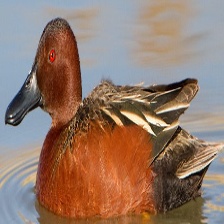
Species: CINNAMON TEAL
Scientific name: ANAS CYANOPTERA
ImageNet parent category: drake